Jan Nowak-Jeziorański

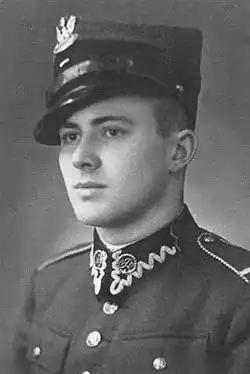
Zdzisław Jeziorański

Jan Nowak-Jeziorański (2 October 1914 – 20 January 2005) was a Polish journalist, writer, politician, social worker and patriot. He served during the Second World War as one of the most notable resistance fighters of the Home Army. He is best remembered for his work as an emissary shuttling between the commanders of the Home Army and the Polish Government in Exile in London and other Allied governments which gained him the nickname "Courier from Warsaw", and for his participation in the Warsaw Uprising. After the war he worked as the head of the Polish section of Radio Free Europe, and later as a security advisor to the US presidents Ronald Reagan and Jimmy Carter. In 1996, President Bill Clinton awarded him with America's highest civilian award the Presidential Medal of Freedom.